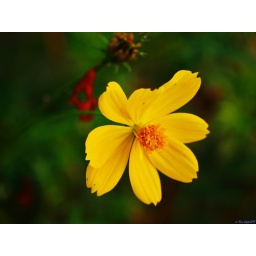
A Dark yellow single Cosmos flower photographed on Chaturshringi Hills in Pune-India.